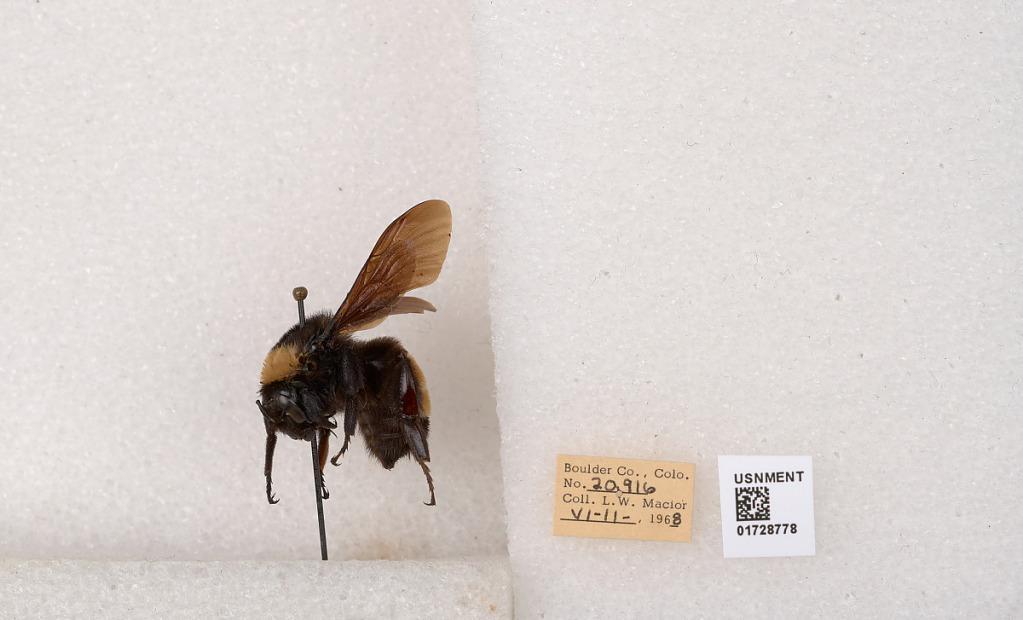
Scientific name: Bombus (Bombus) nevadensis auricormus
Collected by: L. Macior
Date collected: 1968-6-11
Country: United States
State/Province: Colorado
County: Boulder
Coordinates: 40.0925, -105.358